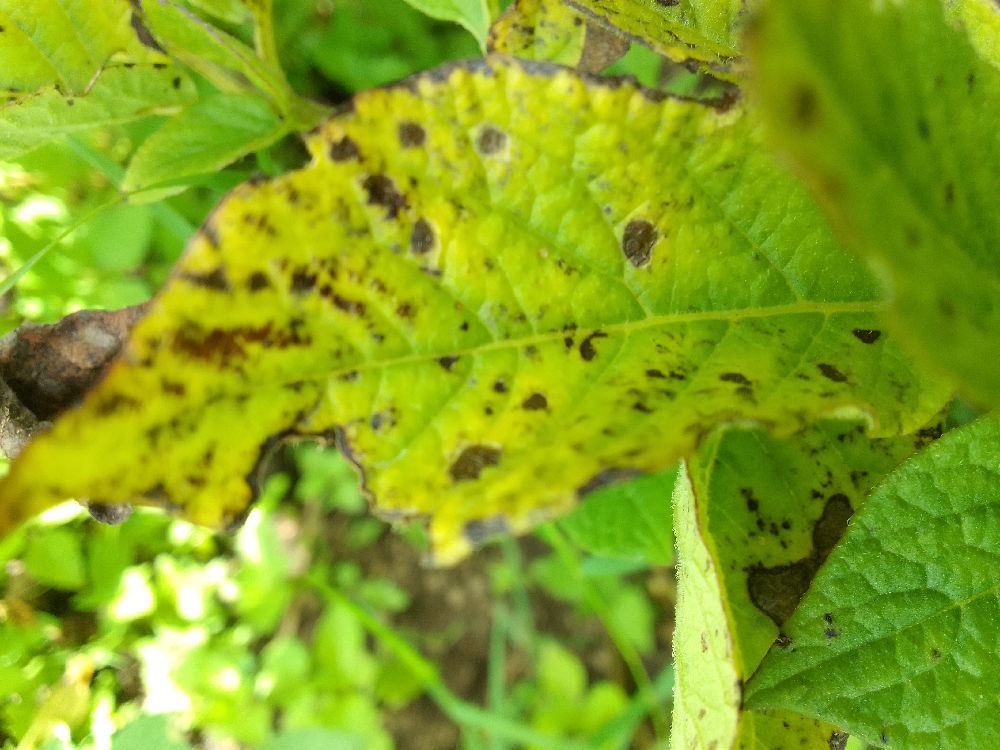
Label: Early blight